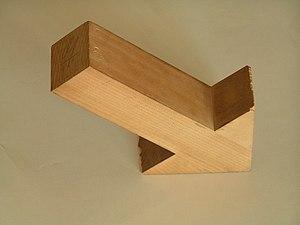
Liste d'œuvres et d'expositions de Gianfredo Camesi, artiste-peintre sculpteur suisse né le 24 mars 1940 à Cevio, canton du Tessin.